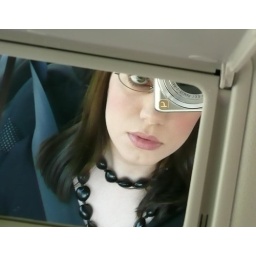
Self portrait in the car mirror 2